WFOX-TV

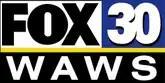
Former logo used from 2001 to April 12, 2009.

After WTEV took the CBS affiliation from longtime affiliate WJXT (channel 4), which dropped the network after it demanded that Post-Newsweek Stations reverse compensate CBS to carry its programming and run the entire network schedule in pattern—only allowing preemptions for extended local breaking news and severe weather coverage, WAWS took over the local rights to the UPN affiliation on July 15, 2002, airing the network's evening programming on a secondary basis each weeknight from 11 p.m. to 1 a.m. following the station's prime time newscast, as well as its children's program block "Disney's One Too", which it aired on Sunday through Friday mornings in addition to its existing carriage of Fox's competing children's block, FoxBox (later known as 4Kids TV), on Saturdays. It also acquired several syndicated sitcoms that WTEV no longer had room to carry on its schedule. The shift made Jacksonville one of the only television markets in the United States where all six major broadcast networks at the time (ABC, CBS, NBC, Fox, UPN and The WB) collectively held affiliations with only five stations in a six-station market (which remains the case with UPN and The WB's successors The CW and MyNetworkTV in the present day) and the only market in which each of the Big Four network affiliates are controlled by two companies (at the time, the Gannett Company owned NBC affiliate WTLV (channel 12) and ABC affiliate WJXX (channel 25), both of which are now owned by its broadcasting and digital media spin-off Tegna Inc.).